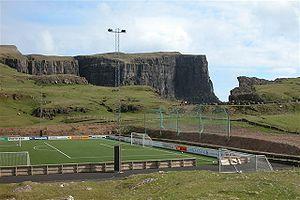
Le Football aux îles Féroé est le sport le plus populaire et le plus pratiqué. Il devance le handball, le volley-ball et l'aviron.